Nils von Rosenstein

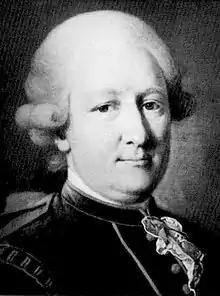
Nils von Rosenstein, painting by Per Krafft the elder.

Nils von Rosenstein (1 December 1752 — 7 August 1824) was a Swedish civil servant and propagator for enlightenment thinking. He served as tutor to the future King Gustav IV Adolf for eleven years (1784–1795) and as the first permanent secretary of the Swedish Academy. He served as president of the Christian education society Pro Fide et Christianismo. He was the son of physician Professor Nils Rosén von Rosenstein.